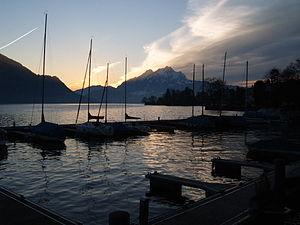
Weggis est une commune du canton de Lucerne en Suisse alémanique centrale.